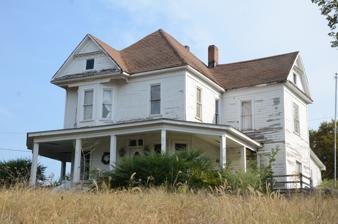
Building: Dr. John Octavius Hatcher House
Country: United States of America
Year built: 1903
Historic house in Arkansas, United States United States historic place Dr. John Octavius Hatcher House U.S. National Register of Historic Places Location in Arkansas Show map of Arkansas Location in United States Show map of the United States Location 210 Third St., Imboden, Arkansas Coordinates 36°12′11″N 91°10′28″W / 36.20306°N 91.17444°W / 36.20306; -91.17444 Area 1 acre (0.40 ha) Built 1903 ( 1903 ) Architectural style Late 19th And Early 20th Century American Movements, Plain Traditional NRHP reference No. 92001358 Added to NRHP October 23, 1992 The Dr. John Octavius Hatcher House is a historic house at 210 3rd Street in Imboden, Arkansas .  It is a 2 + 1 ⁄ 2 -story wood-frame structure, with an architectural development spanning from c. 1902 to the 1920s.  When built c. 1902, the house featured transitional Queen Anne/Colonial Revival styling, including a porch with turned posts and a spindled balustrade.  A tornado damaged the house in the early 1920s, destroying a dormer, and probably damaging the porch, whose columns were replaced by Tuscan columns, and then at a later date by square posts.  At some point the dormers on the eastern elevation were extended, giving the house a more Plain-Traditional appearance than its original Queen Anne look.  The house was built as a wedding present from Dr. J. W. Randolph to his daughter Nellie, who was marrying Dr. John Octavius Hatcher.  Hatcher served as the small community's doctor between 1904 and 1913. The house was listed on the National Register of Historic Places in 1992. More recently, the house served as a restaurant. In 2016, it was reported that the house was being remodeled by its new owner. See also National Register of Historic Places listings in Lawrence County, Arkansas References